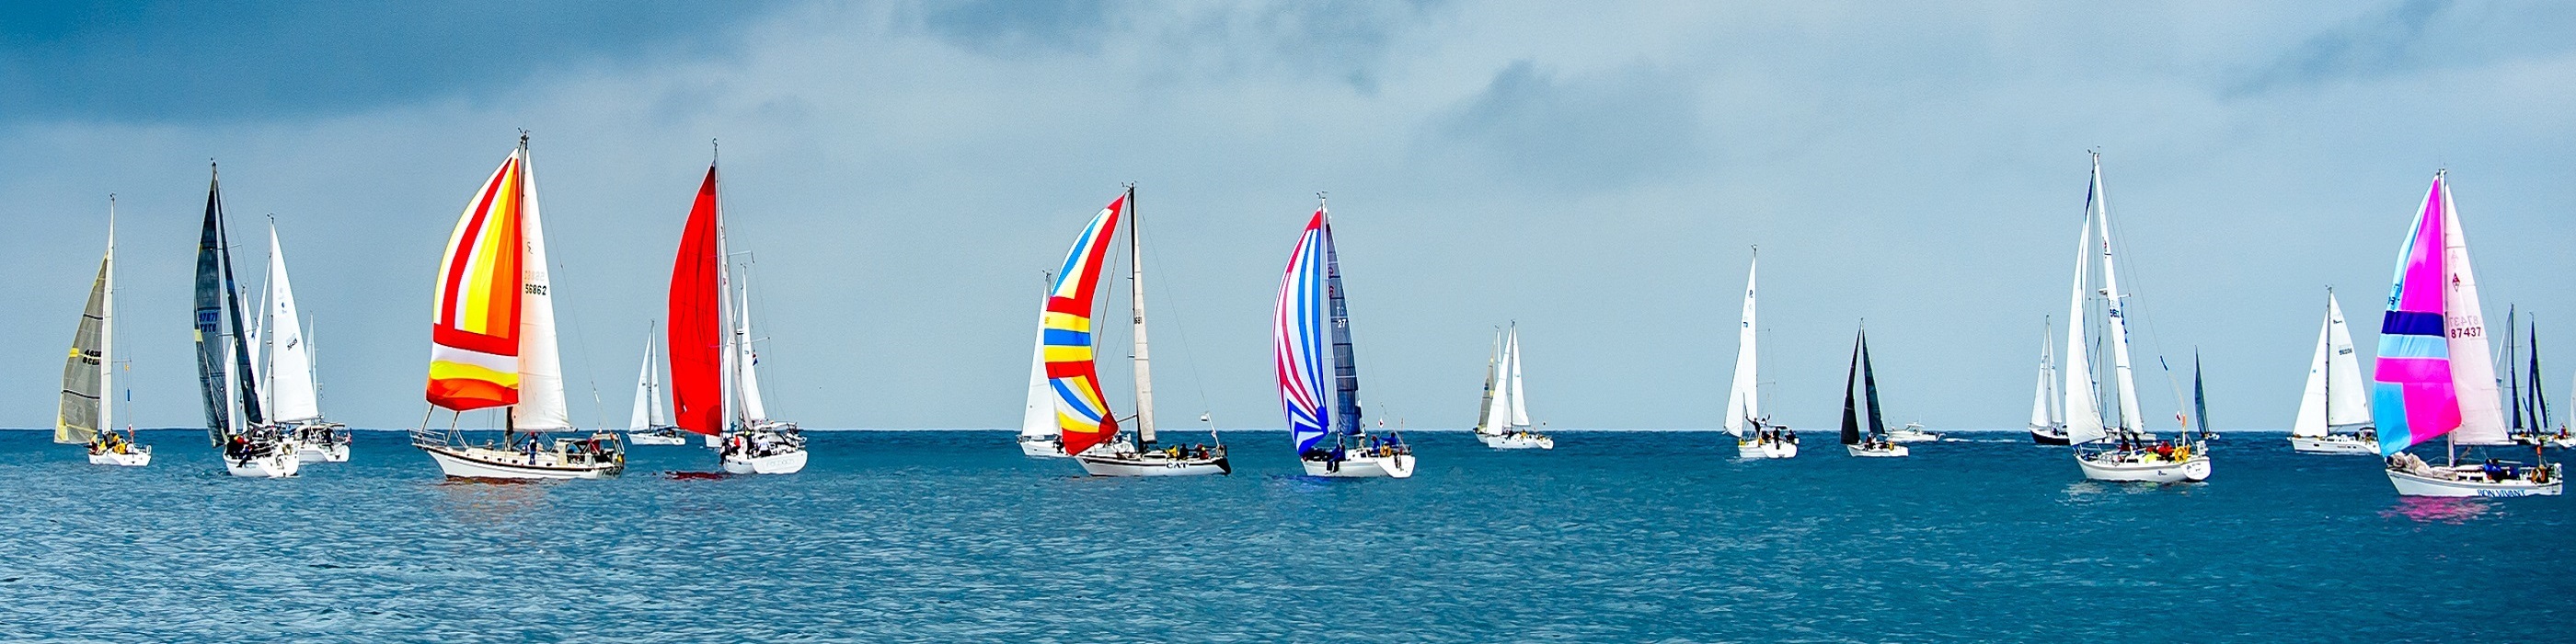
sea, ocean, sport, boat, wind, panorama, vehicle, mast, sailing, seascape, usa, sailboat, california, start, race, international, nautical, sports, boats, ships, sail, vessels, watercraft, yachts, sailboats, yachting, ensenada, newport, sail boats, n2e, yacht racing, windsports, dinghy sailing, keelboat, sailboat racing